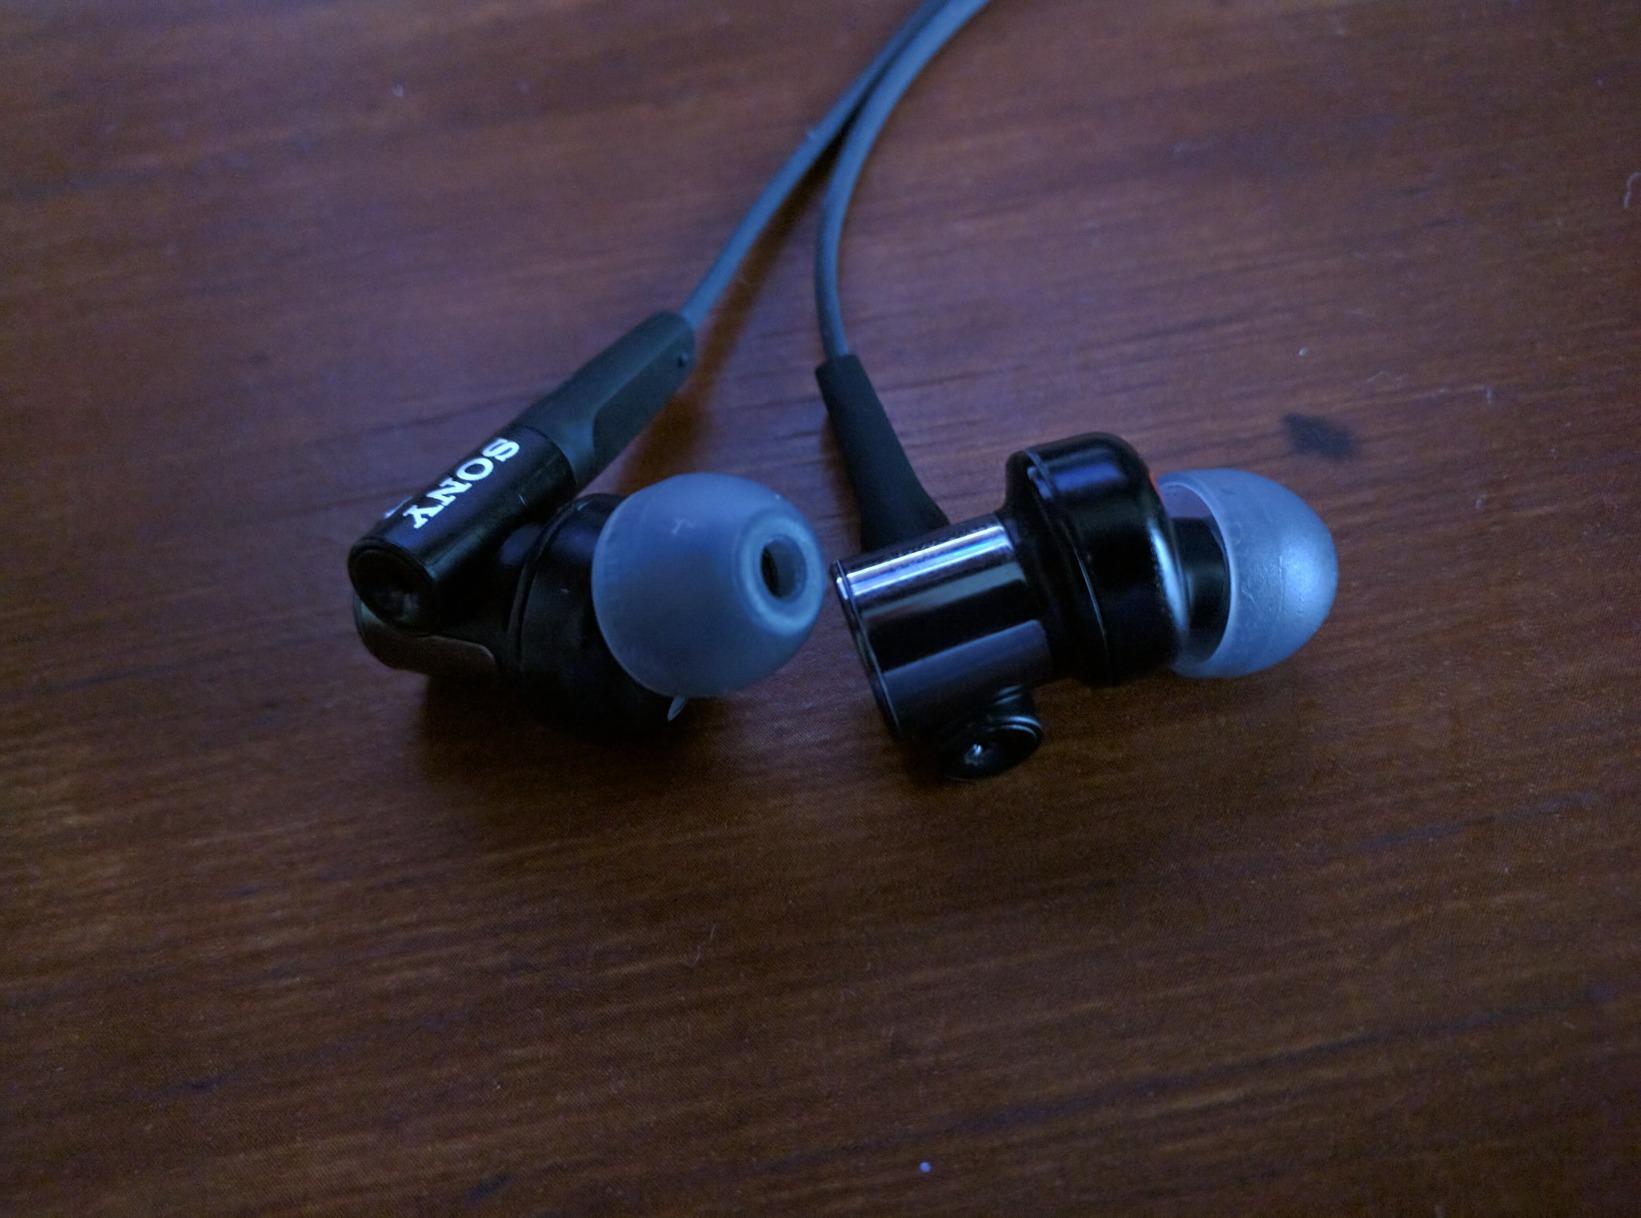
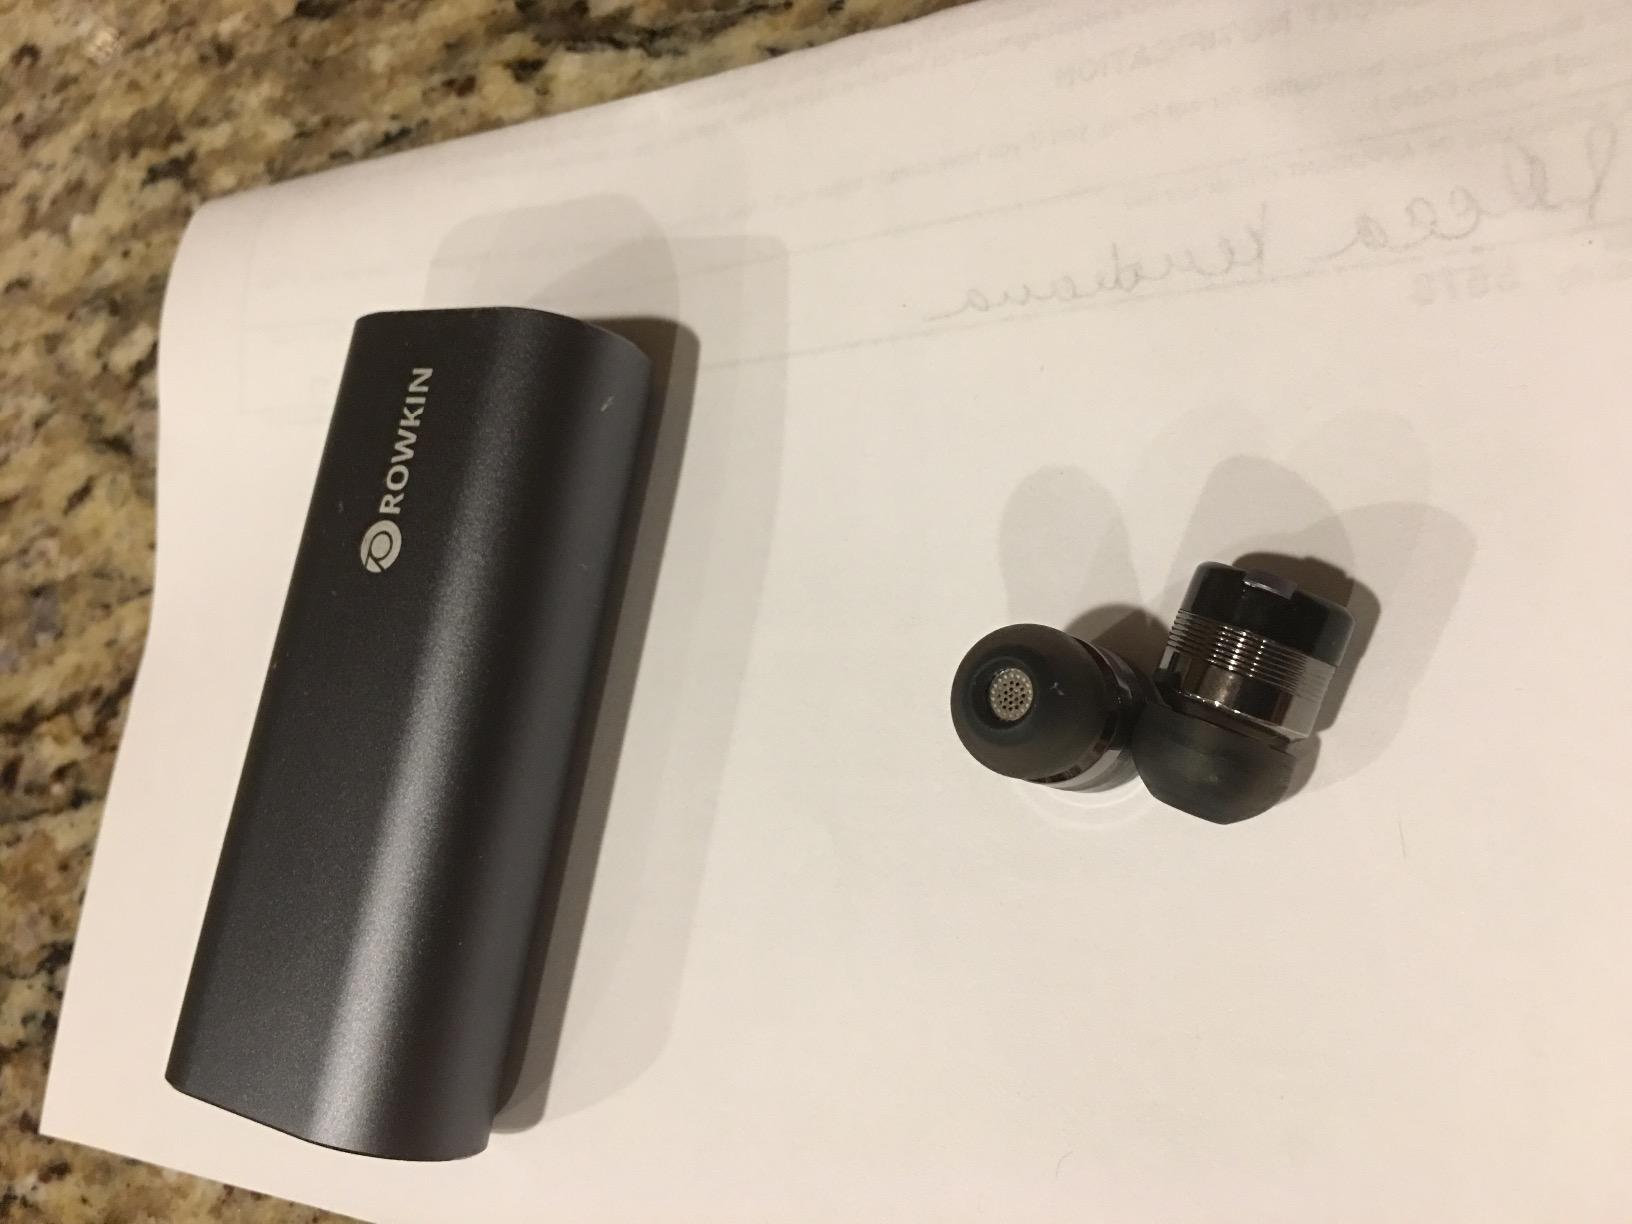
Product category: headphones
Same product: no